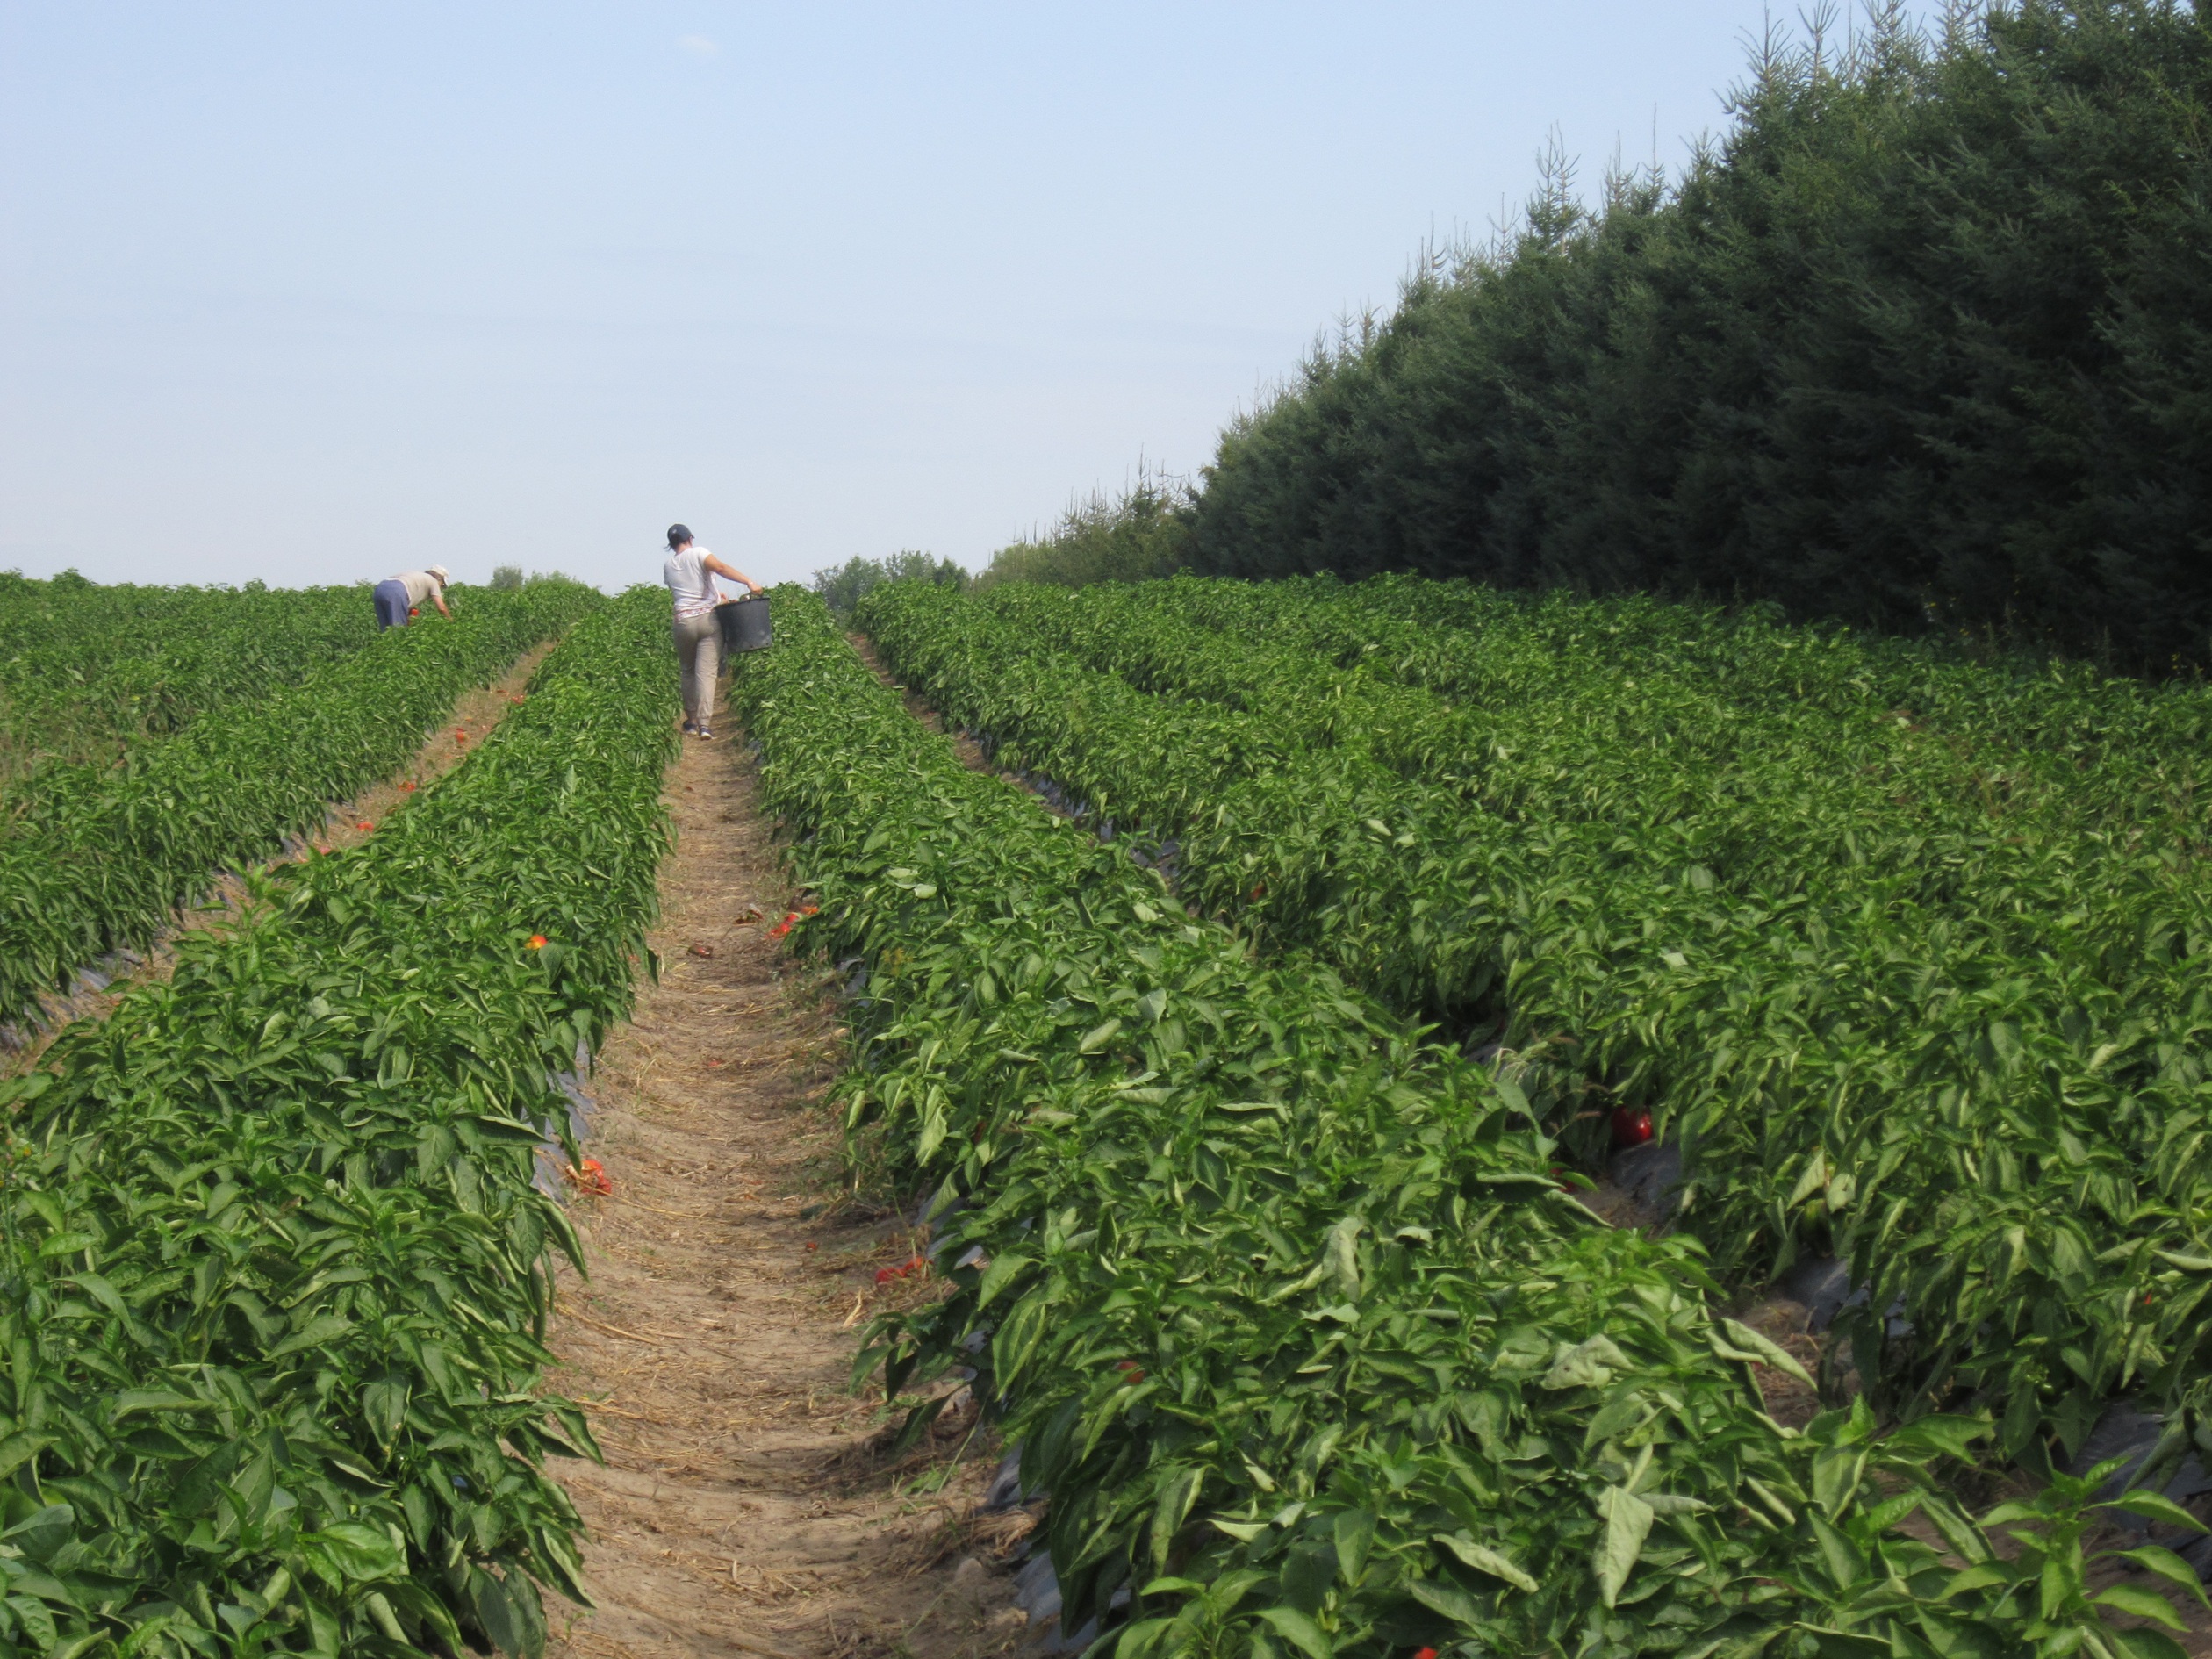
work, man, people, plant, sky, field, farm, countryside, summer, rural, harvest, produce, crop, space, soil, agriculture, agricultural, shrub, plantation, quebec, laval, work out, agronomist, grass family